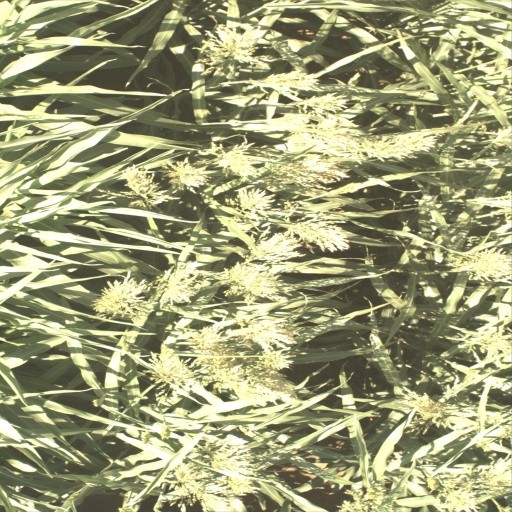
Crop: sorghum